Newhey tram stop

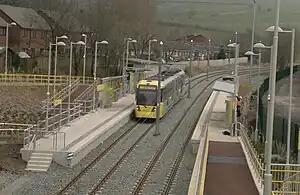
Newhey tram stop, in February 2013

Newhey is a tram stop on the Oldham and Rochdale Line (ORL) of Greater Manchester's light-rail Metrolink system. It opened to passengers on 28 February 2013 and is located in Newhey, a suburban village the Metropolitan Borough of Rochdale, England.